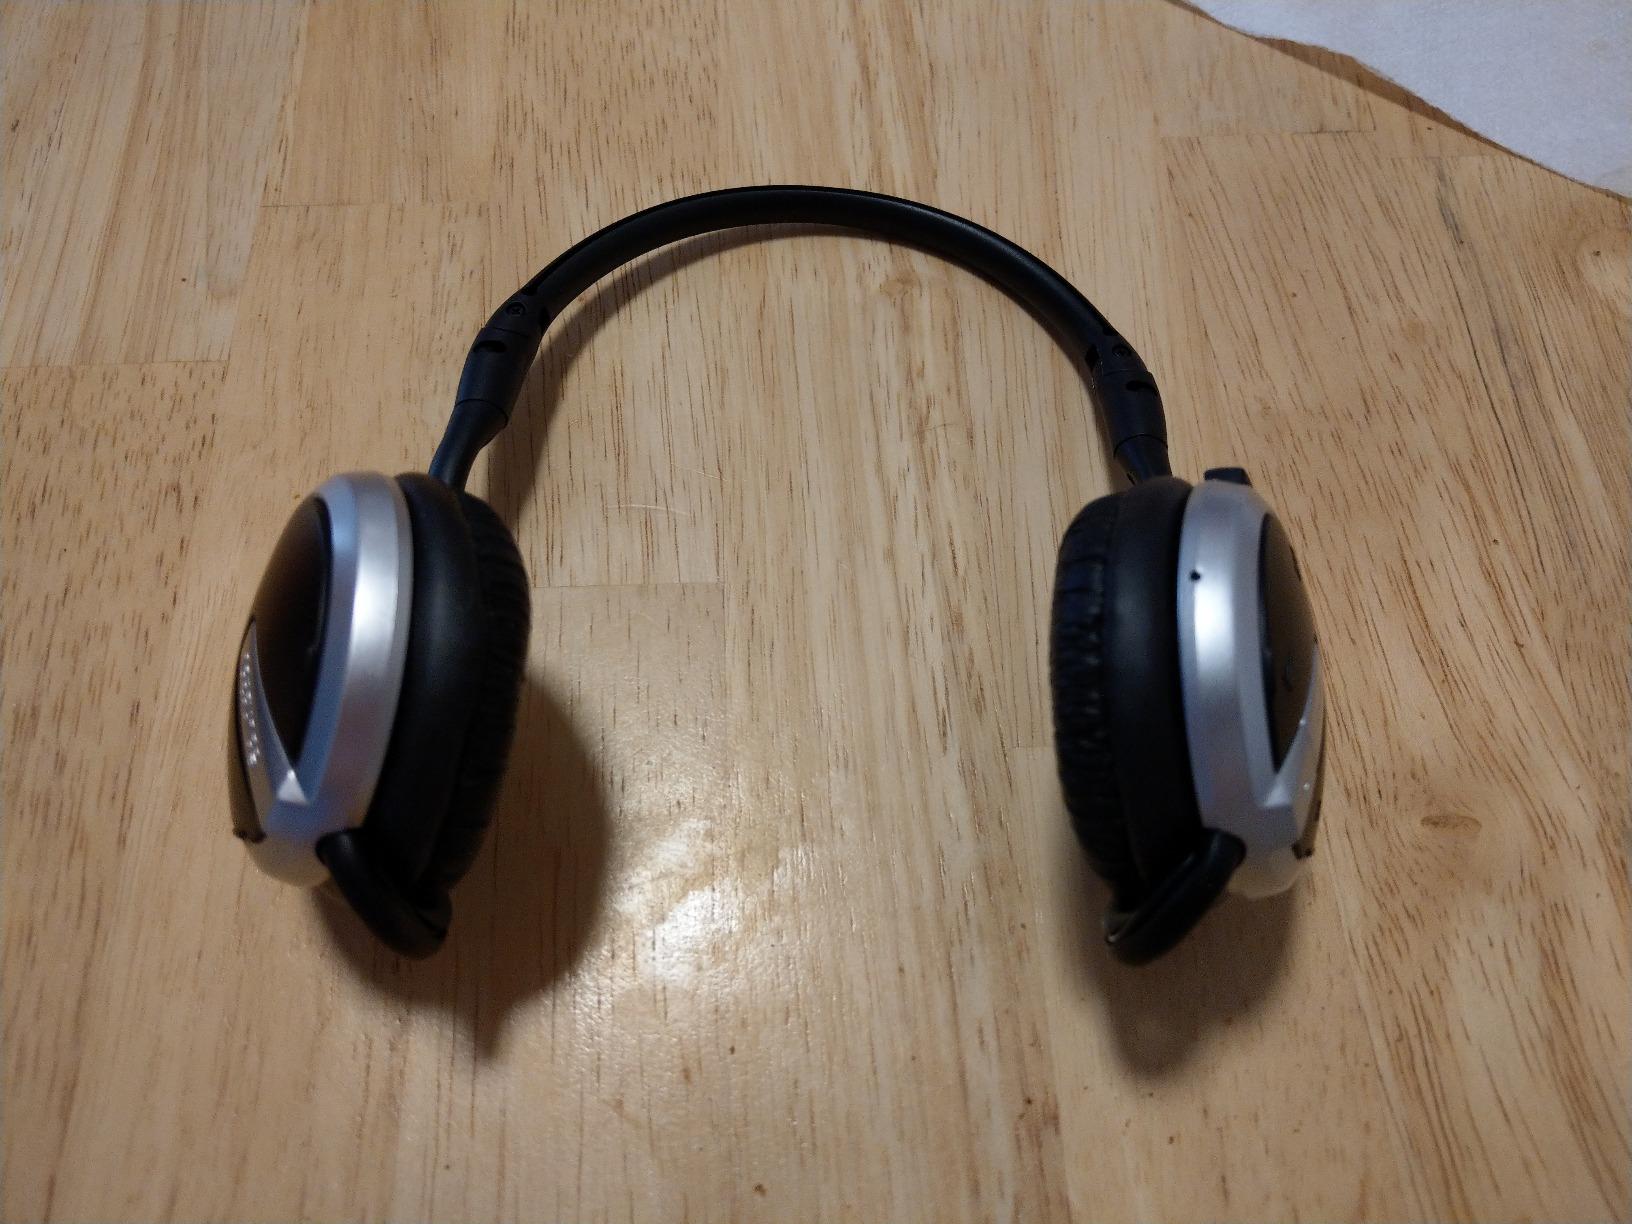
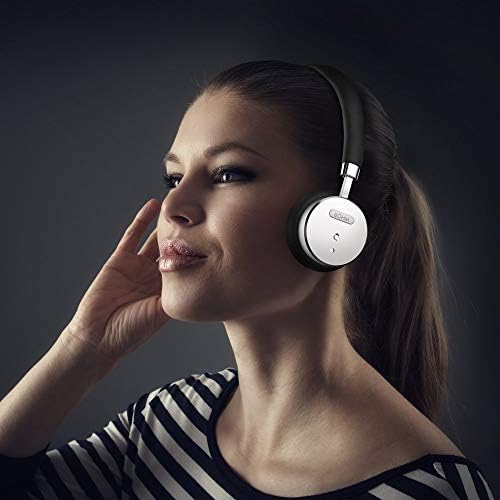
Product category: headphones
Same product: no